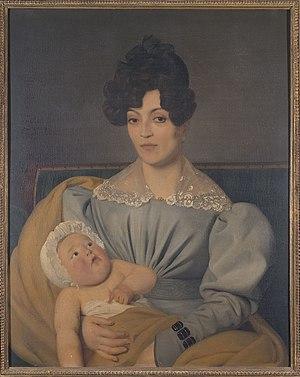
Honoré de Balzac, né Honoré Balzac à Tours le 20 mai 1799 et mort à Paris le 18 août 1850, est un écrivain français. Romancier, dramaturge, critique littéraire, critique d'art, essayiste, journaliste et imprimeur, il a laissé l'une des plus imposantes œuvres romanesques de la littérature française, avec plus de quatre-vingt-dix romans et nouvelles parus de 1829 à 1855, réunis sous le titre La Comédie humaine. À cela s'ajoutent Les Cent Contes drolatiques, ainsi que des romans de jeunesse publiés sous des pseudonymes et quelque vingt-cinq œuvres ébauchées.